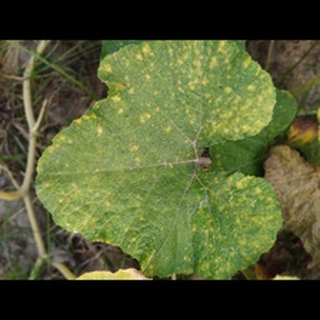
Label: pumpkin_mosaic_disease